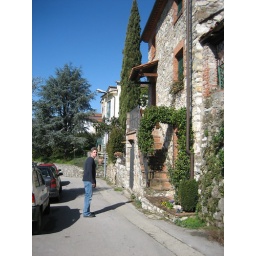
Domazzano house beside road